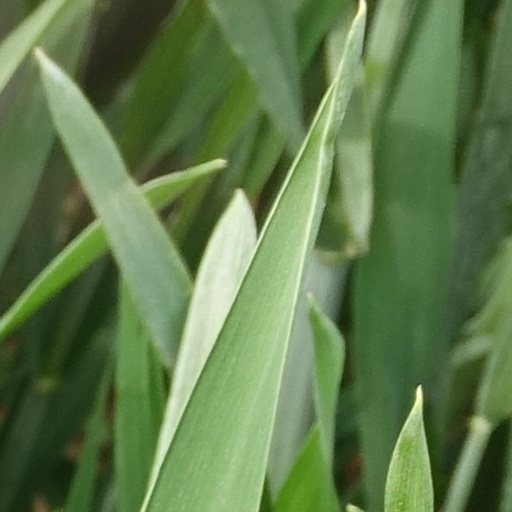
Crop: wheat